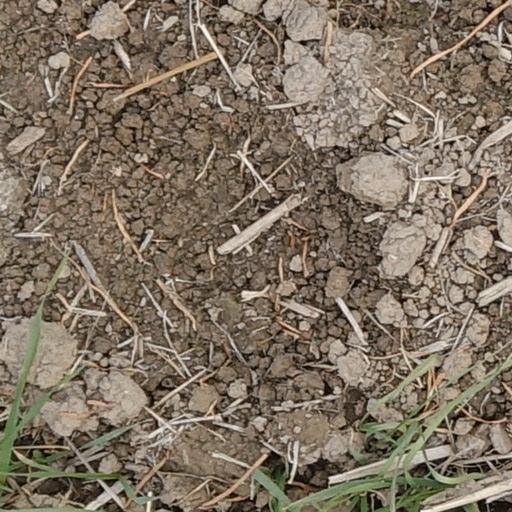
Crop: wheat